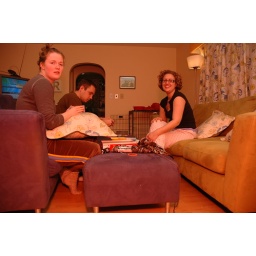
The effect you get when you put an orange ball (dog toy) in the Lightsphere